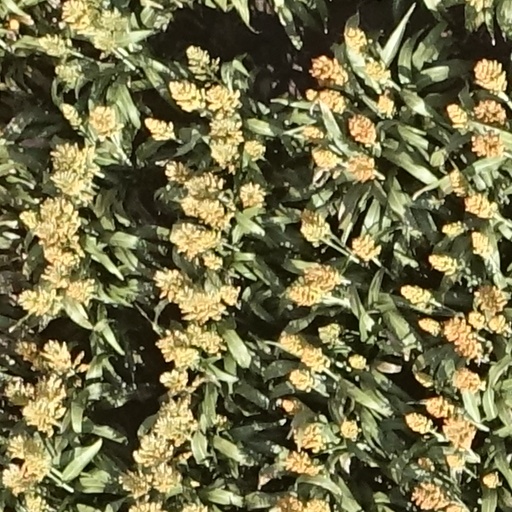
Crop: sorghum